Ski Arlberg

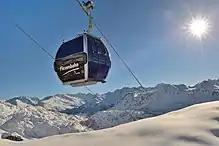
The Flexenbahn gondola

The ski area has a rich lift system consisting of a variety of aerial and surface lifts including 17 cable cars (cable cars, gondolas and funitels), 43 chairlifts (13 2-person lifts, 13 4-person lifts, 16 6-person and one 8-person lift) as well as 28 drag lifts.